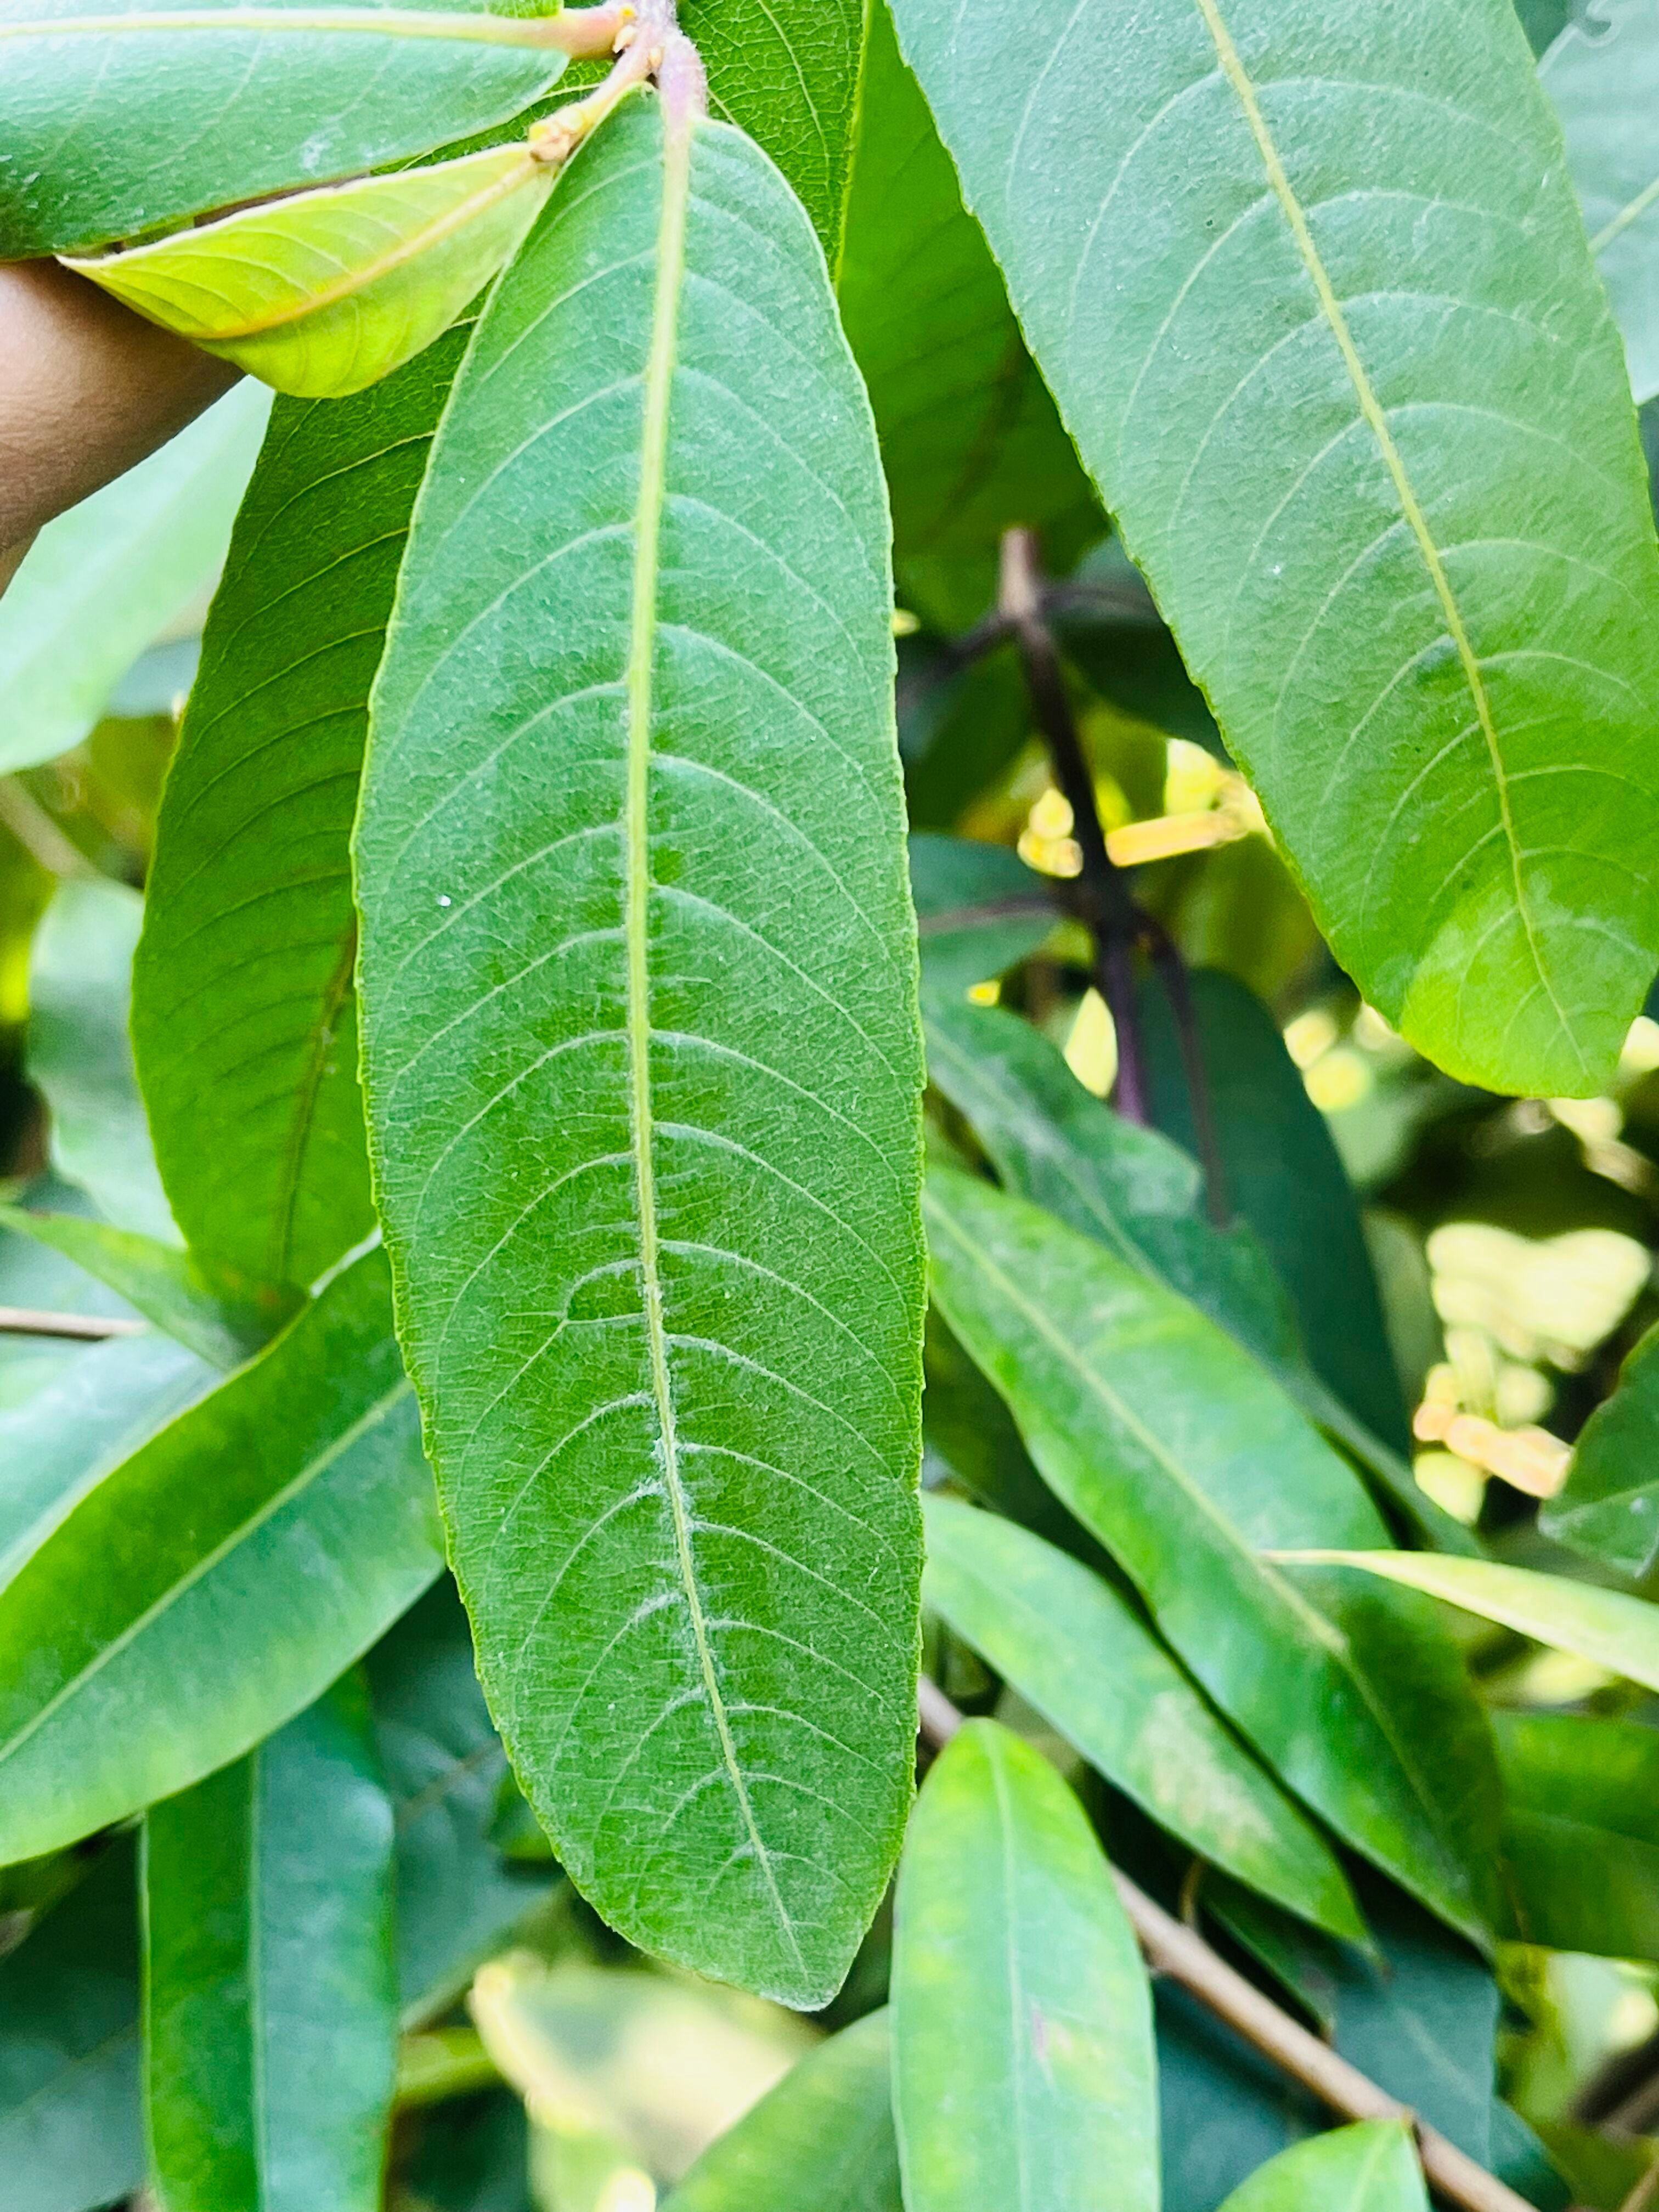
Plant species: terminalia-arjuna